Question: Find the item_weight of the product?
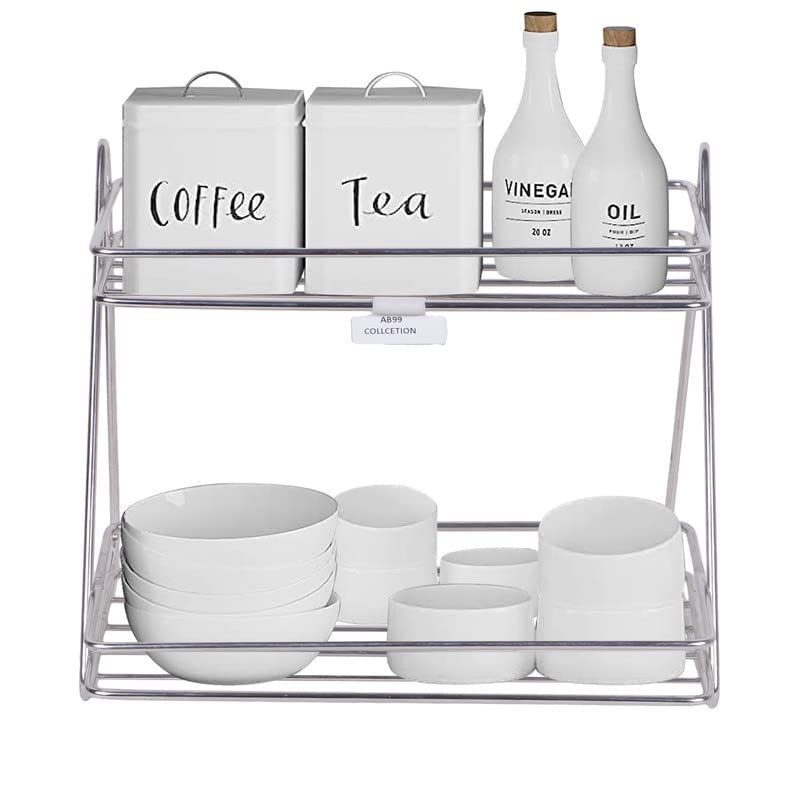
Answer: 20.0 ounce